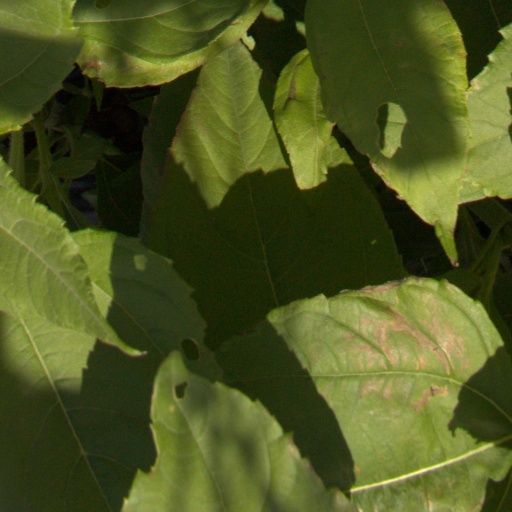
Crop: Jerusalem artichoke